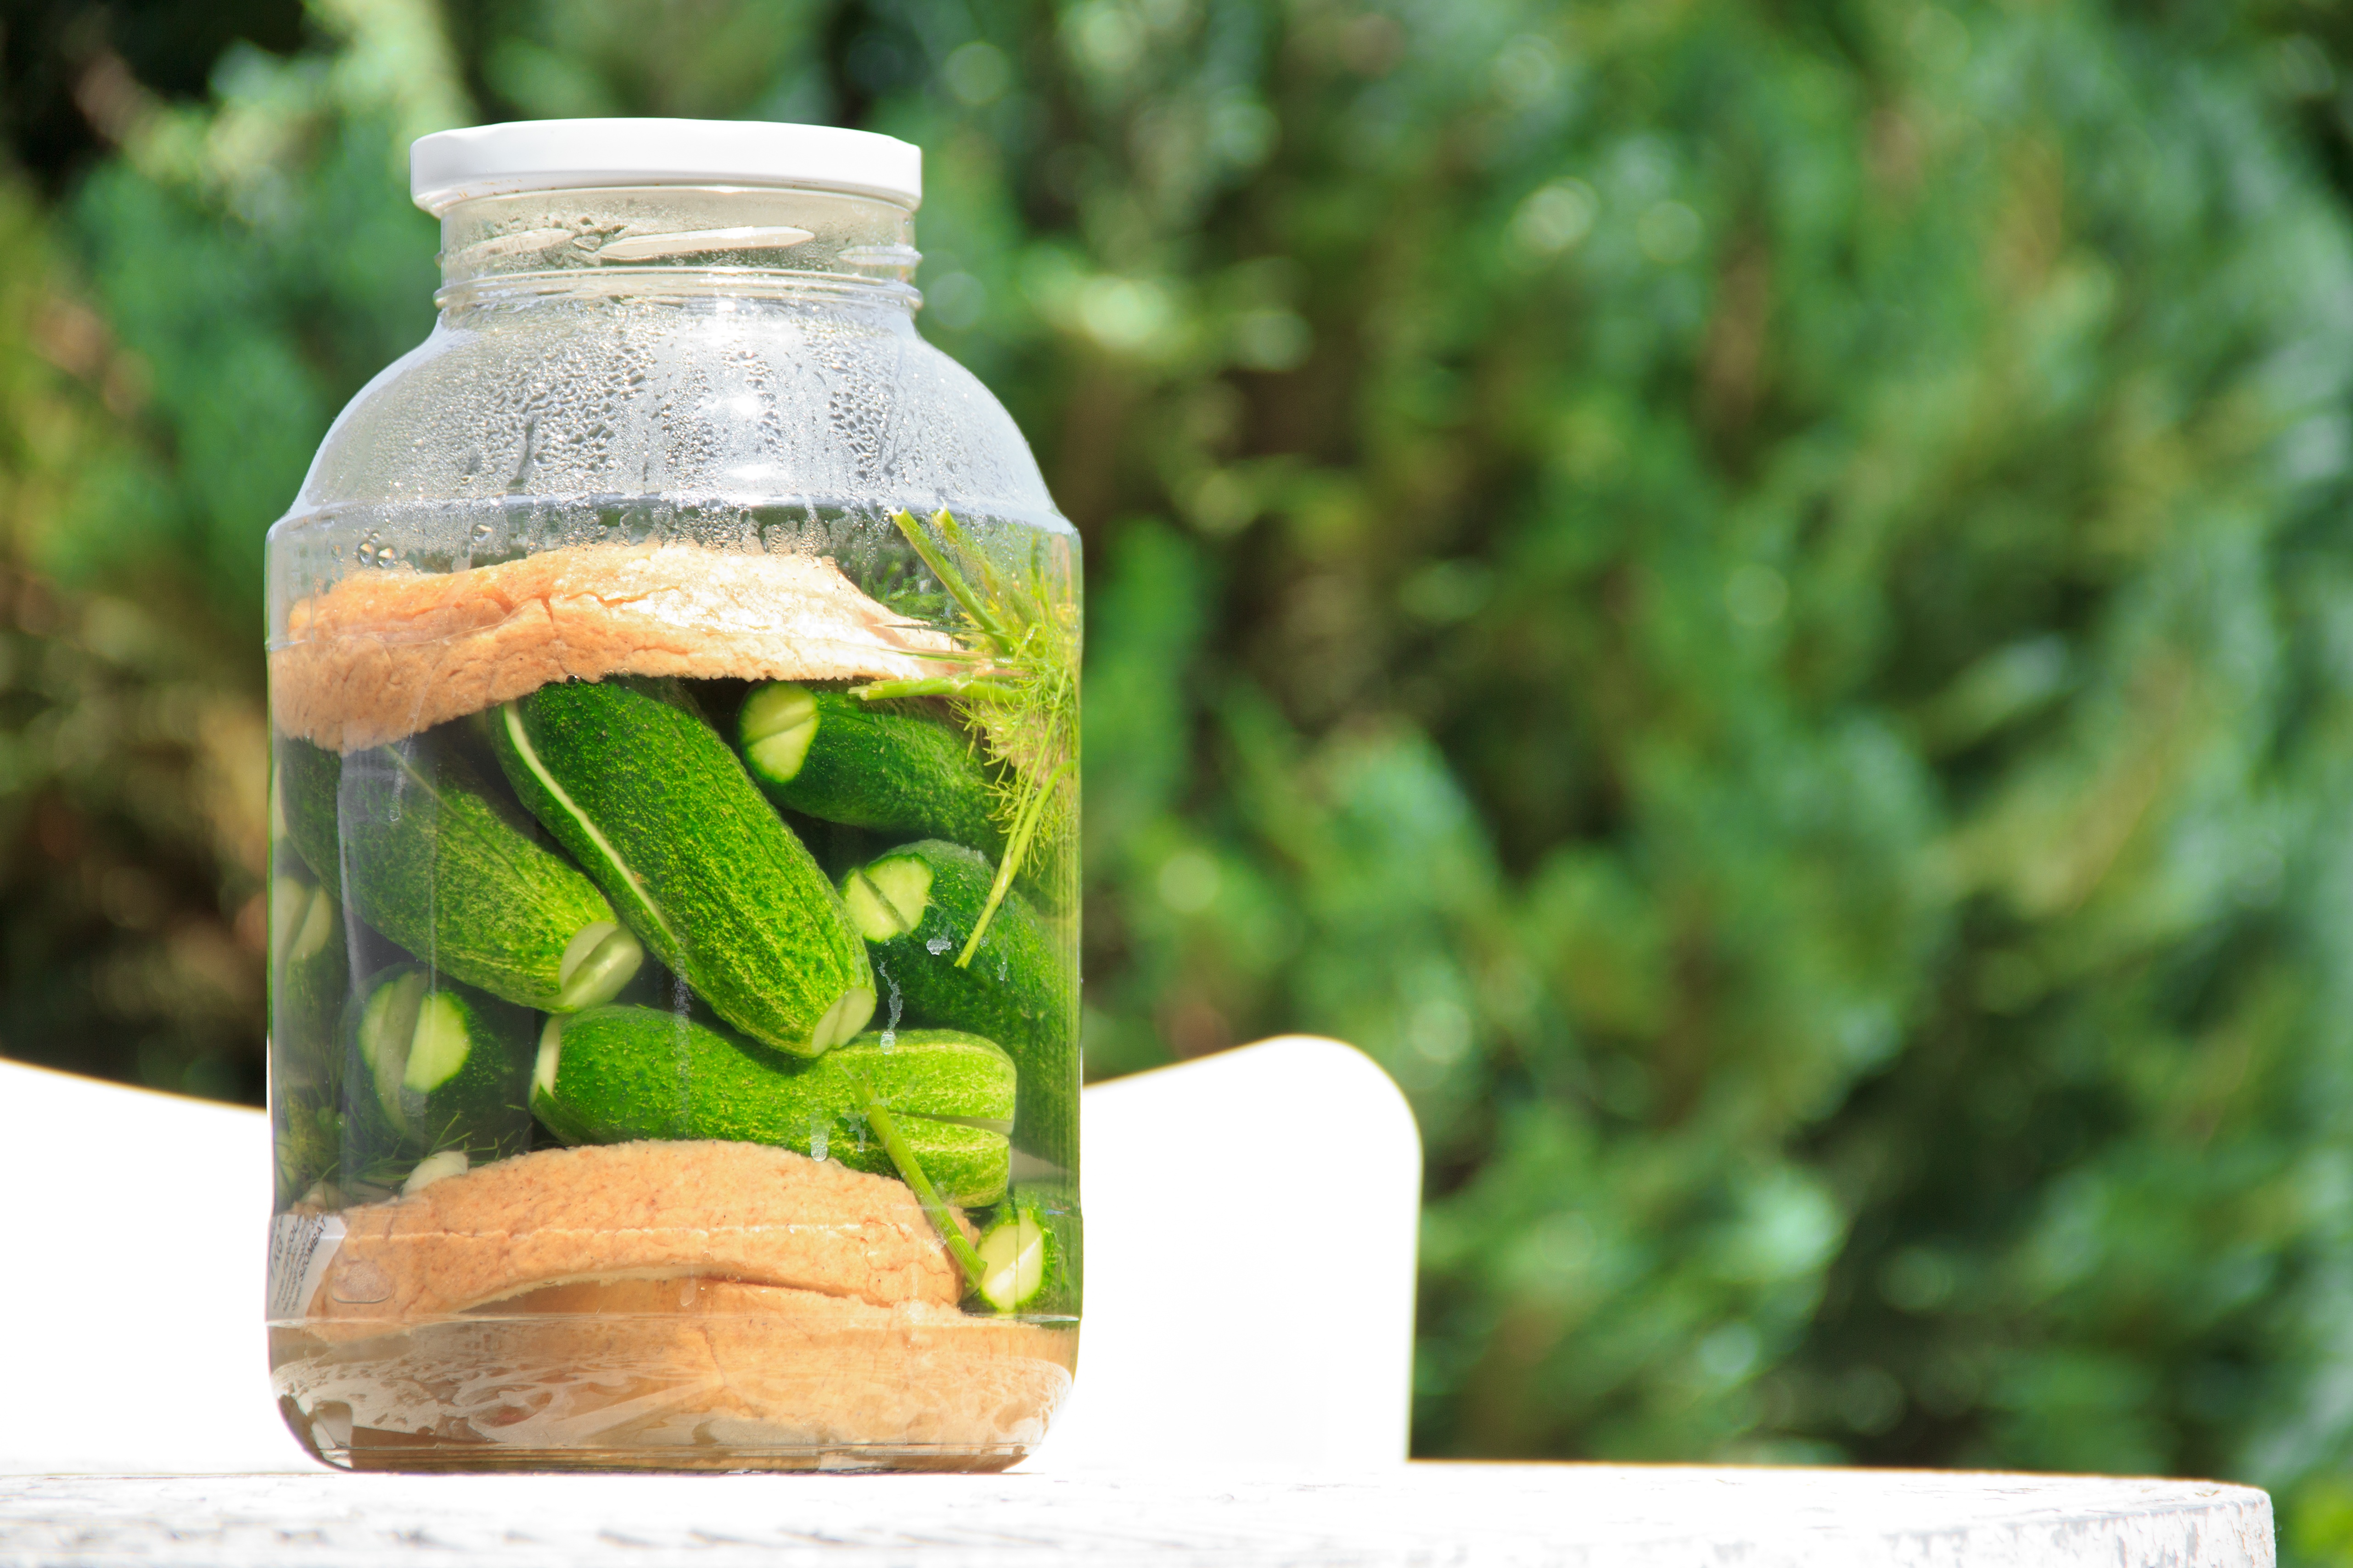
table, plant, leaf, jar, food, salad, green, cooking, herb, garlic, produce, vegetable, natural, fresh, drink, bottle, healthy, homemade, eco, eating, nutrition, vegetables, koper, cucumber, pickles, vegetarian, healthy food, vitamins, traditional, healthy eating, a vegetable, a healthy diet, flowering plant, salted, pickled cucumber, cucumbers ground, land plant, drinkware